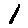
Label: 1